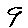
Label: 9